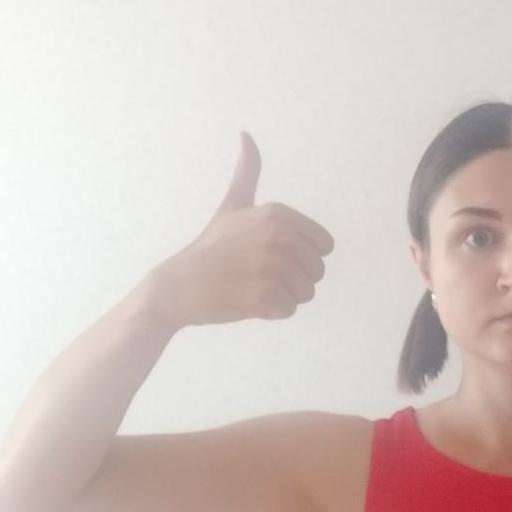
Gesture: like